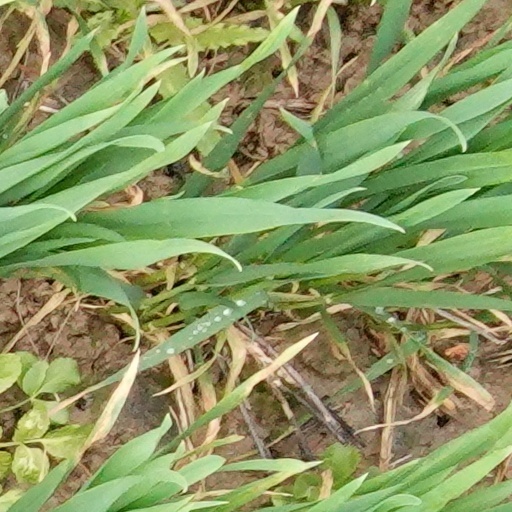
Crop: wheat